Kikukawa Eizan

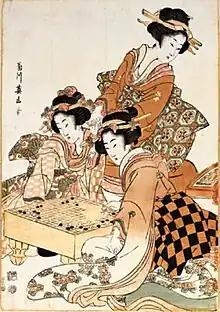
Geisha playing go, a woodblock print

This artist should not be confused with Harukawa Eizan, an ukiyo-e print designer who was active in the 1790s.